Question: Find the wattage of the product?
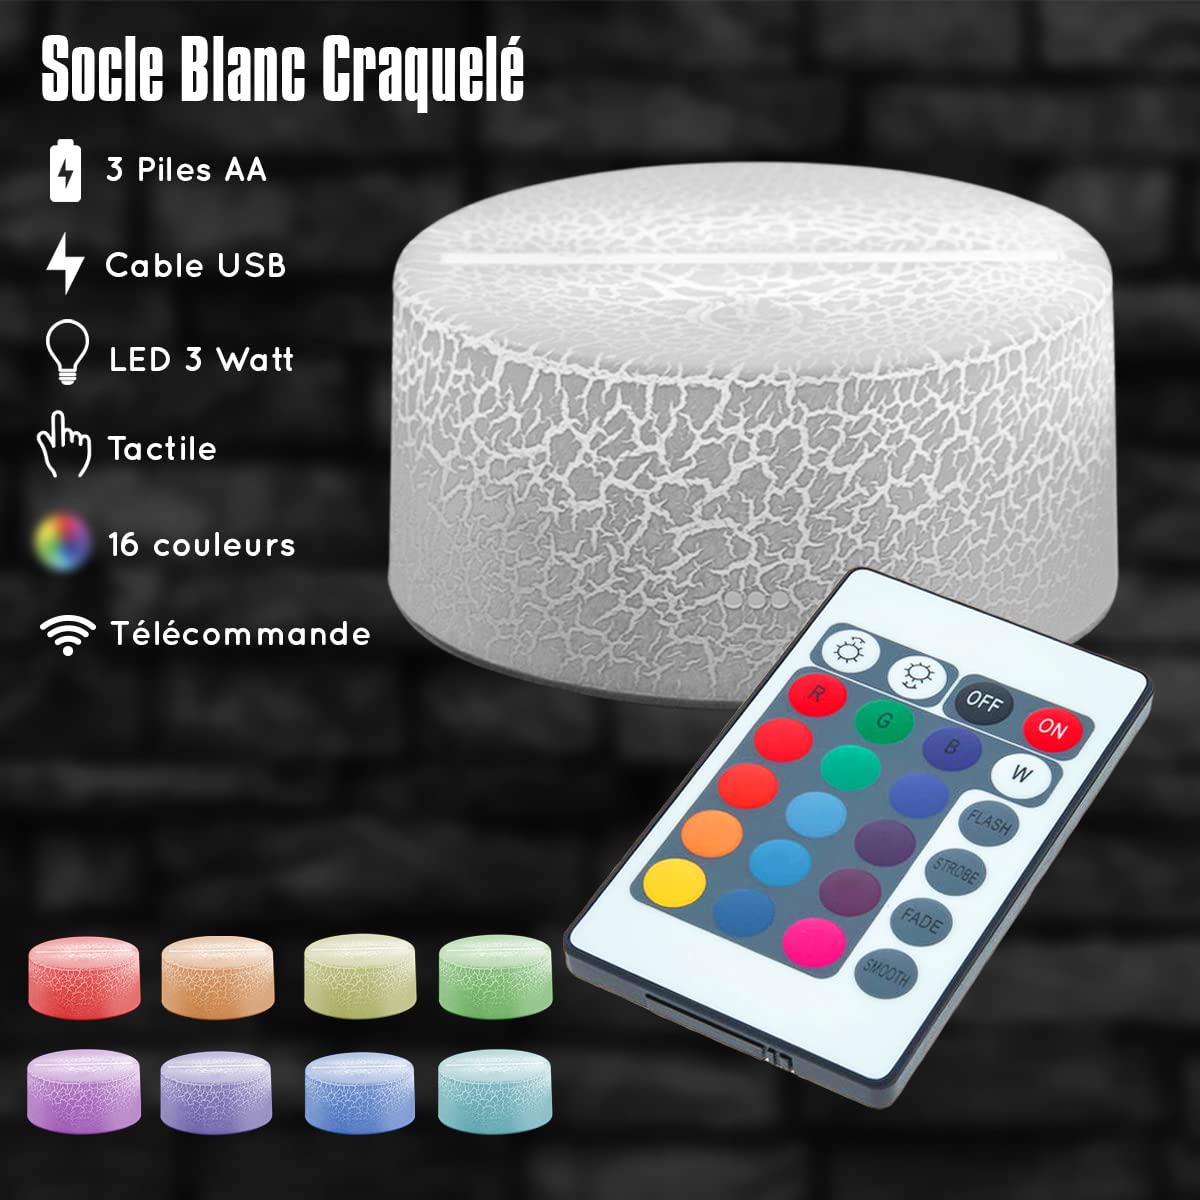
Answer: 3.0 watt